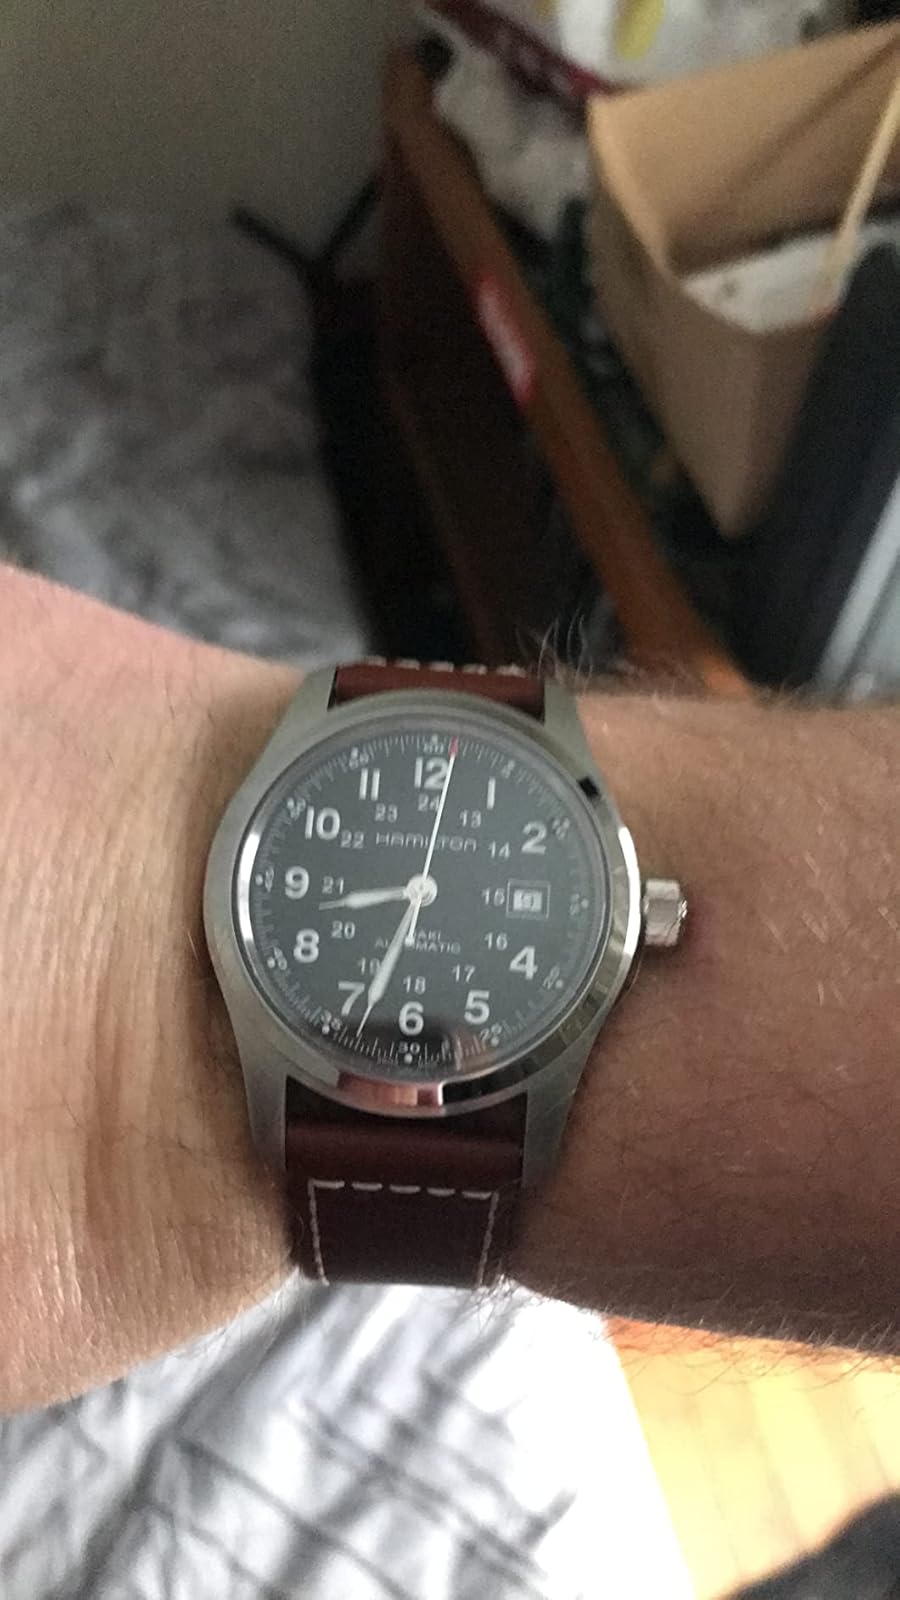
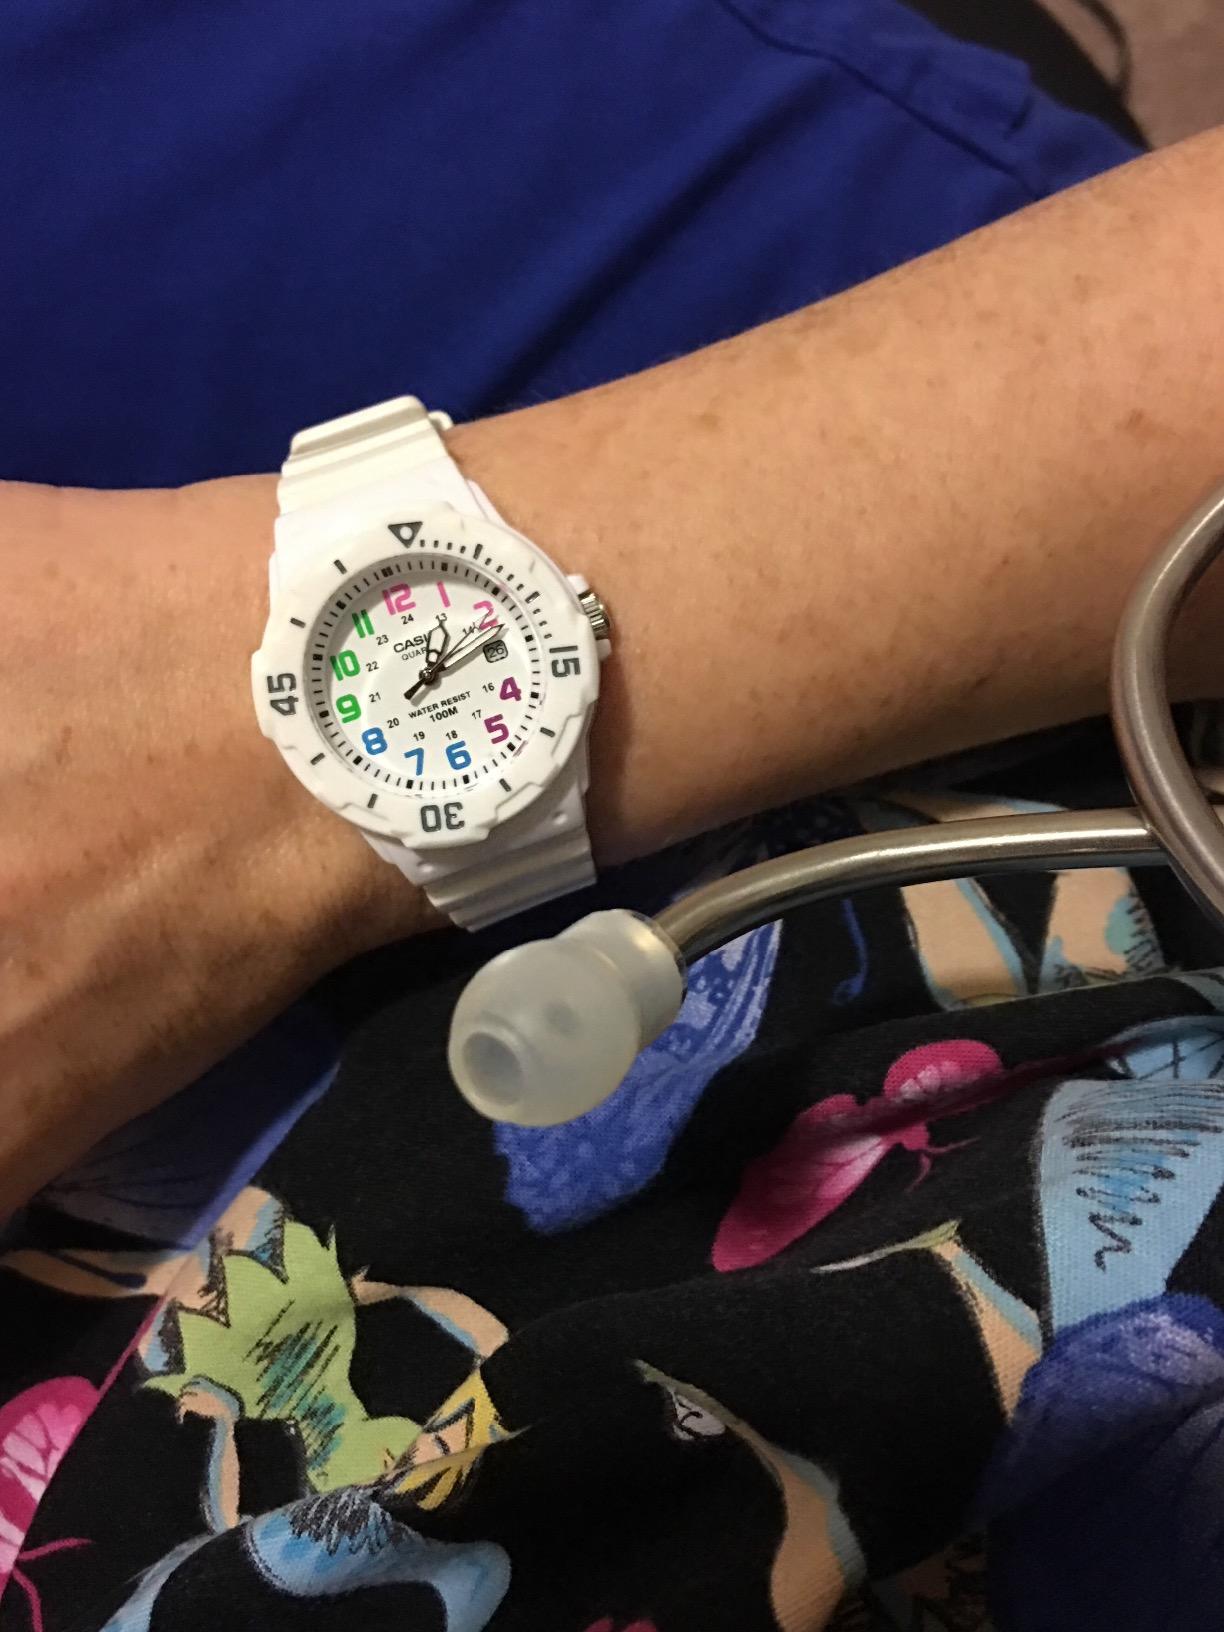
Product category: accessories_watch
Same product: no